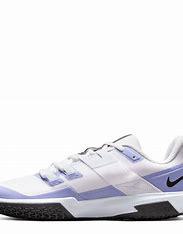
Brand: Nike
Model: Court Vapor Lite